Mary K. Buck

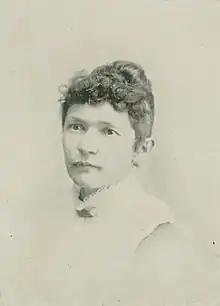
"A Woman of the Century"

Mary K. Buck ( Knížková; April 1, 1849 – December 28, 1901) was a Bohemian-born American author. She was an officer of the Michigan Woman's Press Association.